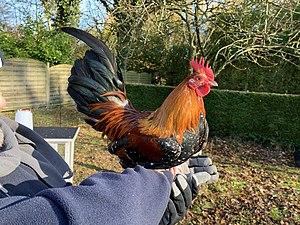
Coq Naine du Tournaisis
La Naine du Tournaisis est une race de poule naine belge peu répandue originaire du village de Bléharies, près de Tournai. Elle est également appelée la « Millefleur de Bléharies » ou simplement, « La Tournaisis ».